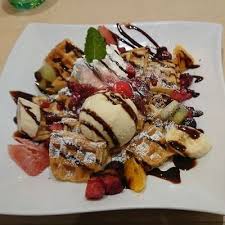
Waste category: biological